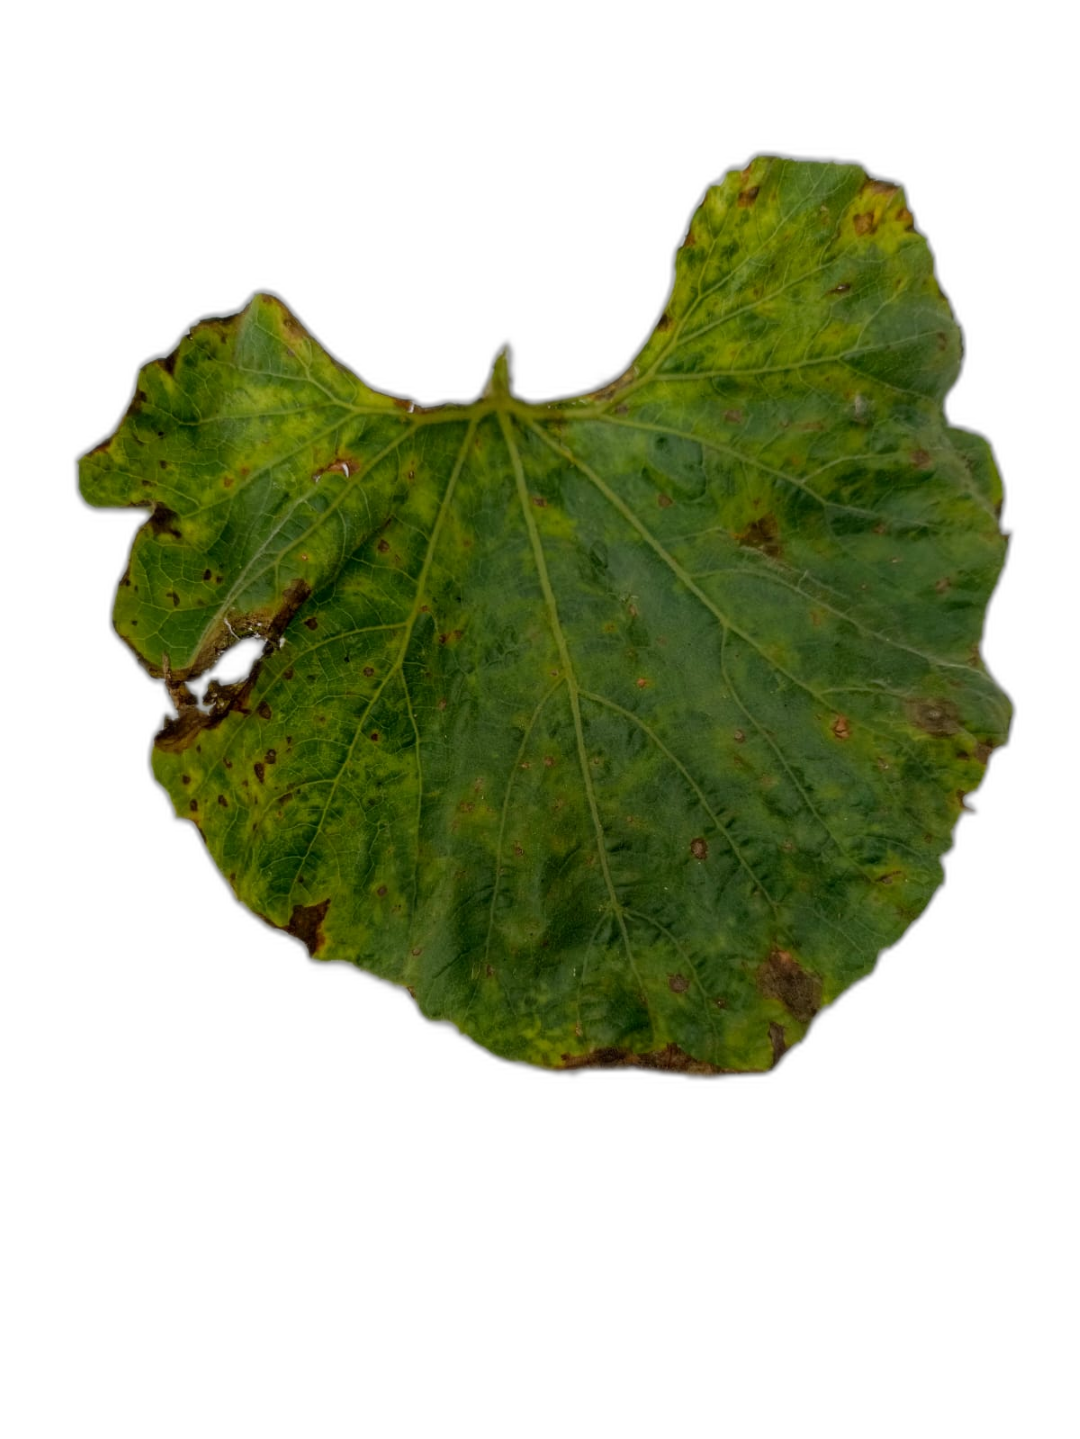
Crop: Bottle Gourd
Label: Anthracnose